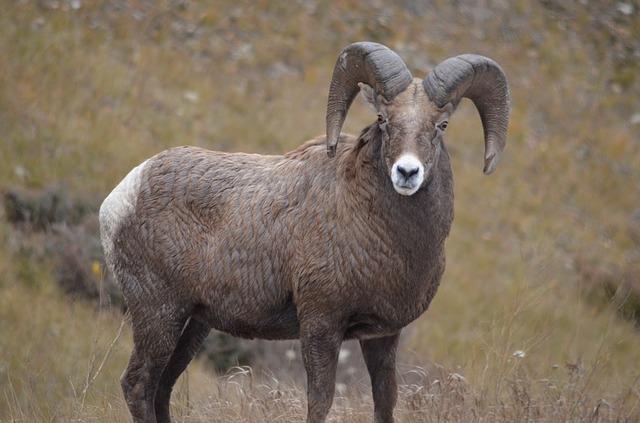
sheep